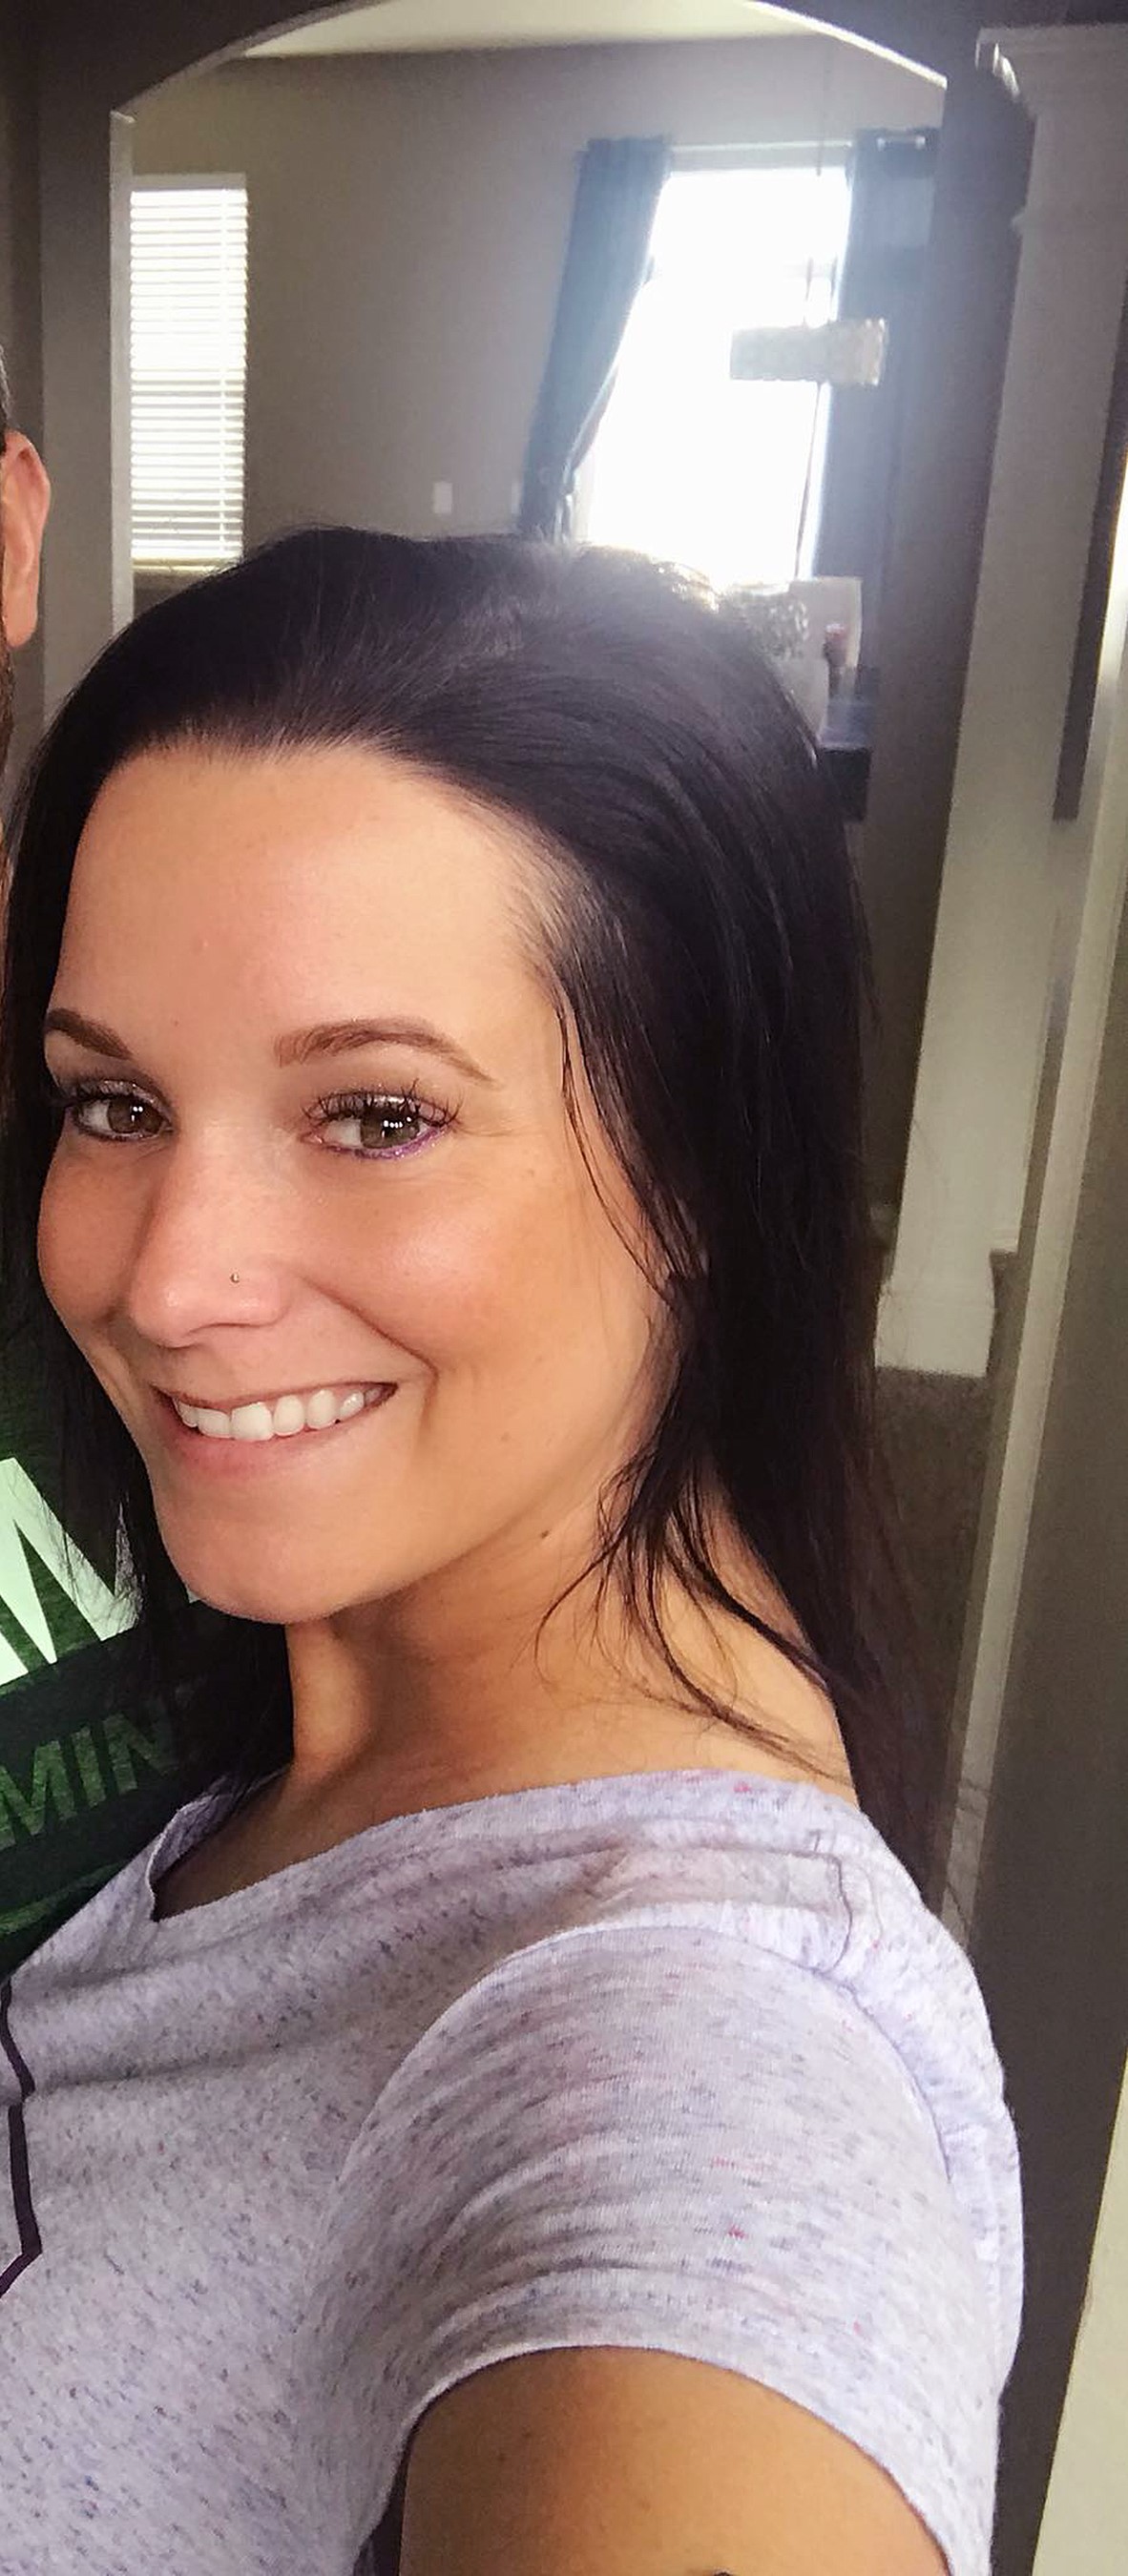
Gender: women